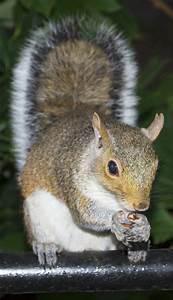
squirrel